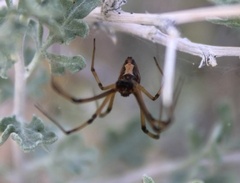
Species: Lactrodectus_hesperus